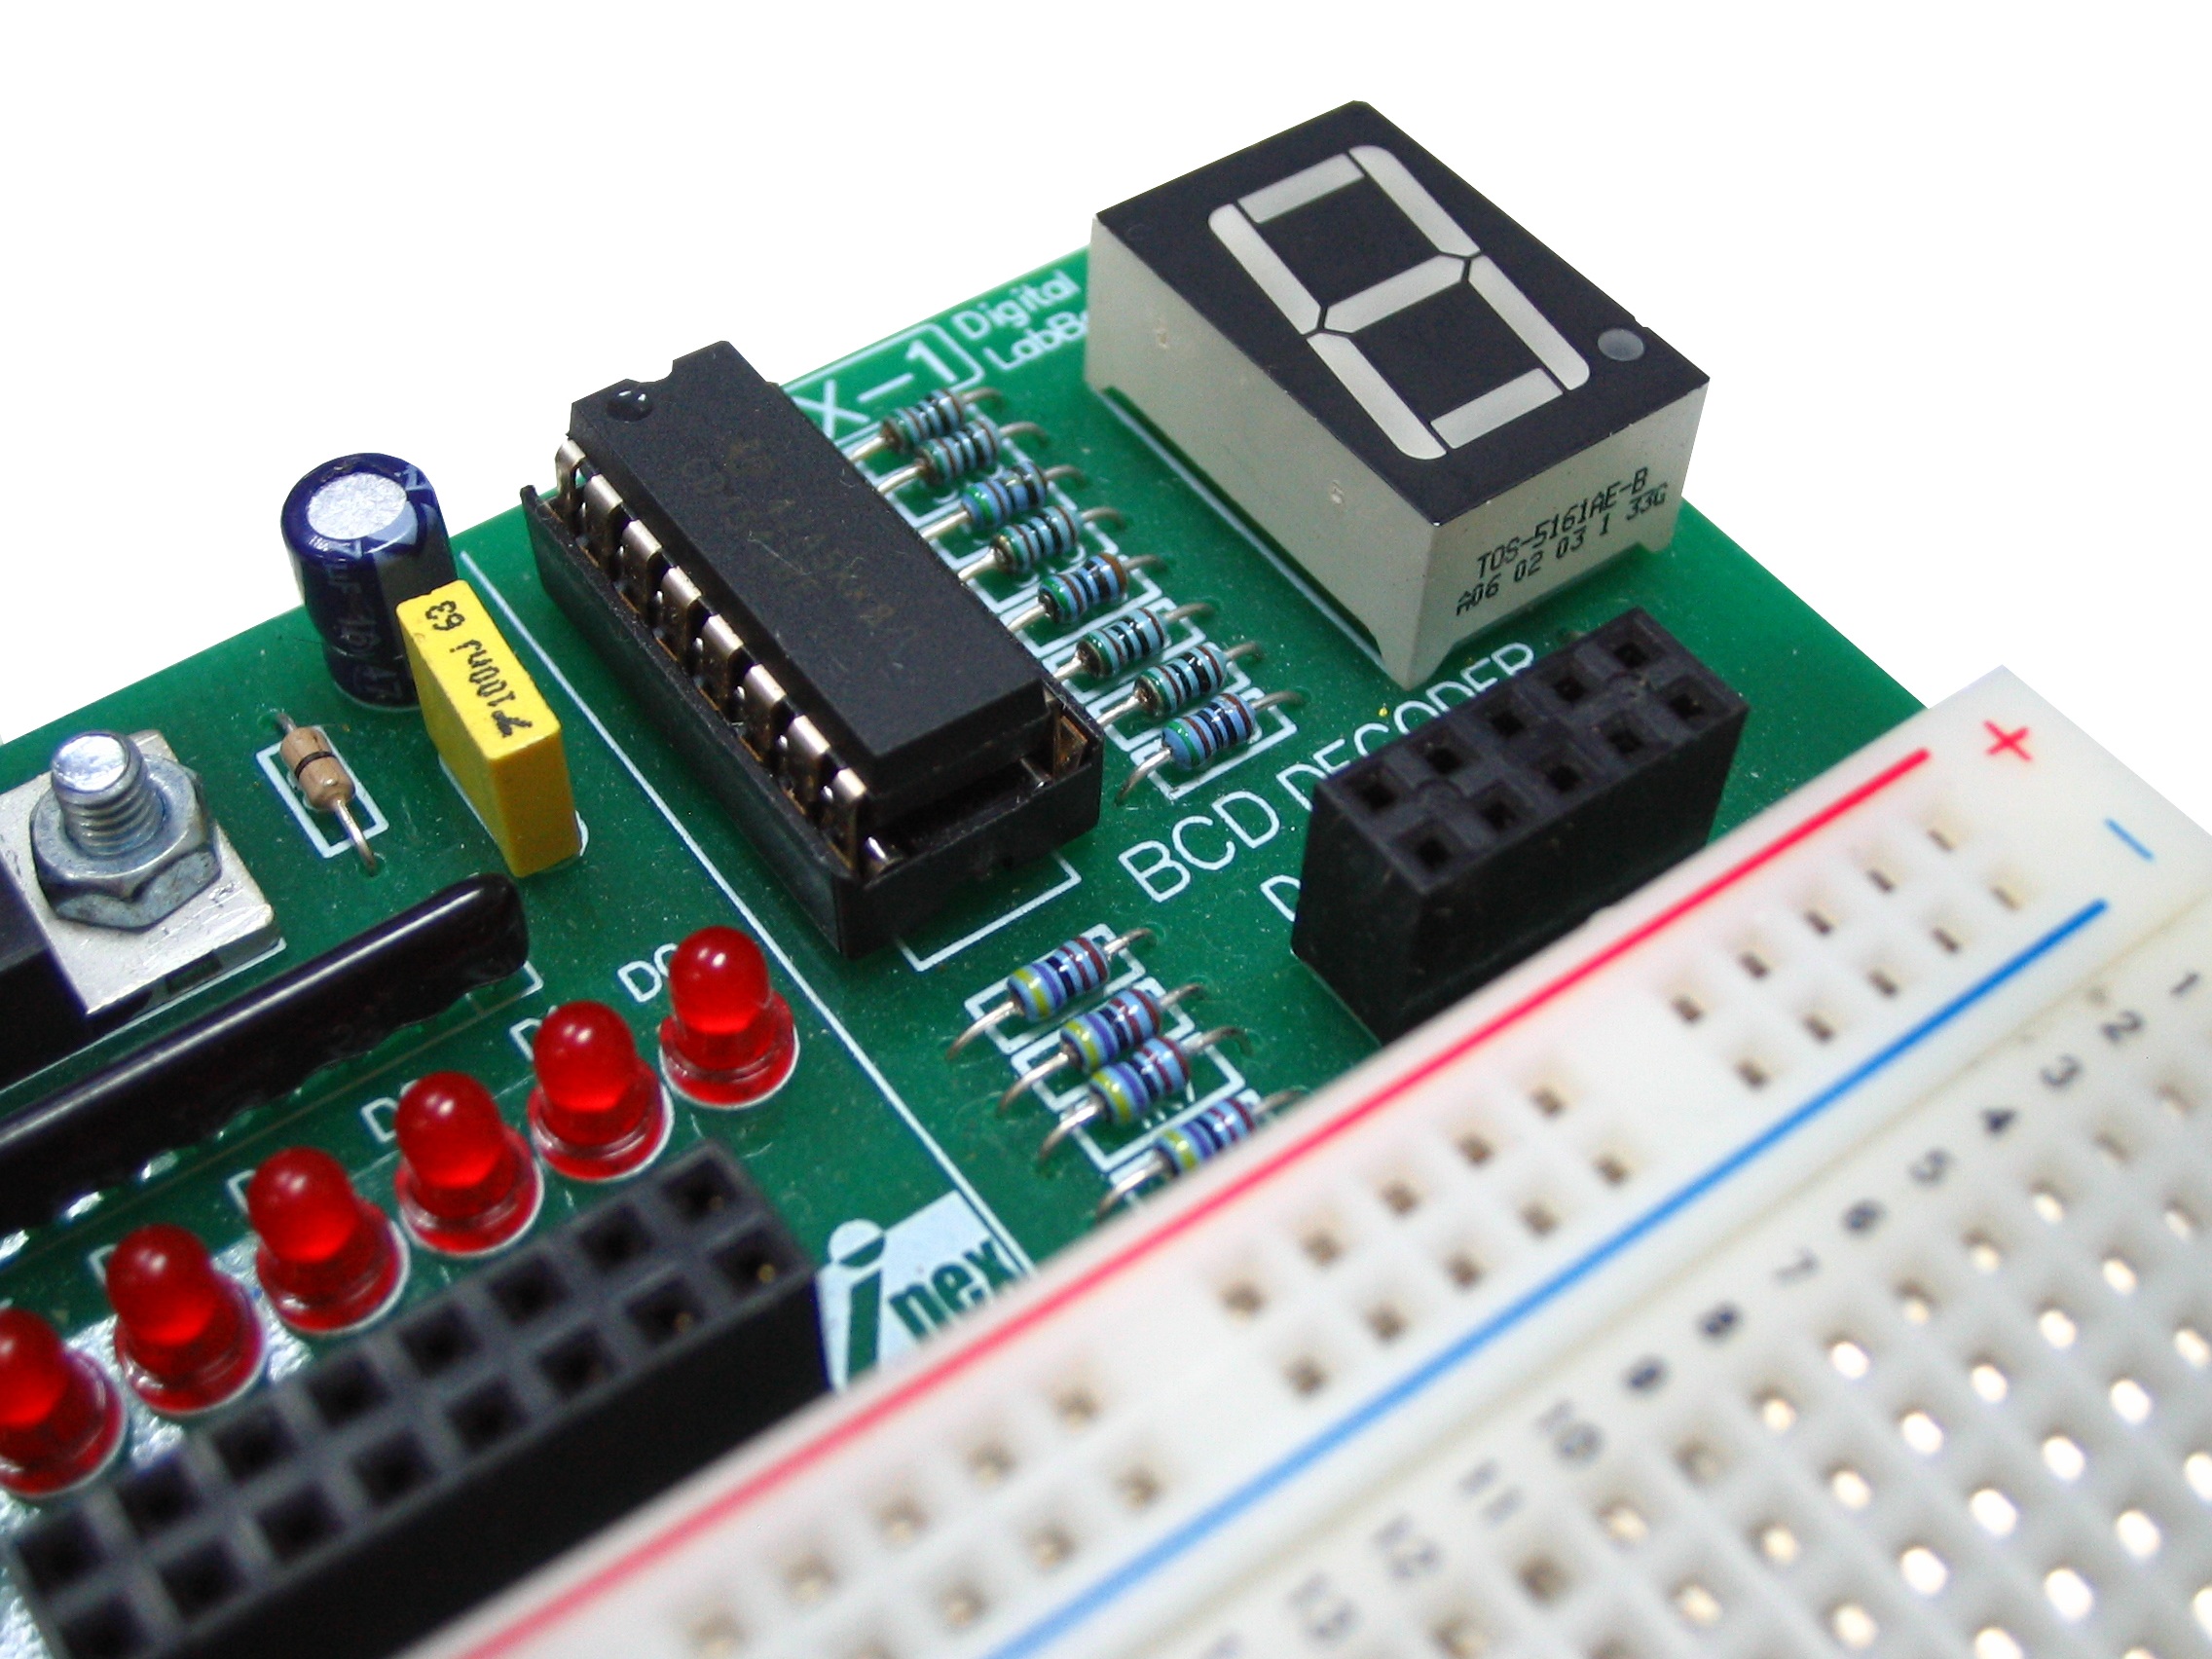
technology, segment, electronics, display, digital, laboratory, led, test, experiment, hobby, lab, pcb, breadboard, microcontroller, electronic device, personal computer hardware, seven segment